Indian Defence Estates Service

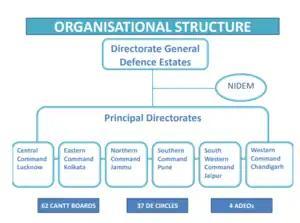
Diagram of IDES Organizational structure

The officers manning the Directorate General are members of the IDES. The Director General of Defence Estates is the highest-ranking officer of the service, who also heads the Directorate General, located at Raksha Sampada Bhawan in Delhi Cantonment, New Delhi. Under DGDE are 5 officers, 4 of which are Additional Director General (ADG) of Defence Estates and one Senior Additional Director General (SADG) of Defence Estates. The ADGs are in-charge of their respective divisions i.e. Cantonments & Co-ord., Acquisition and Hiring, Administration, and Lands. All the ADGs belong to Senior Administrative Grade (SAG) while the SADG belongs to Higher Administrative Grade (HAG). National Institute of Defence Estates Management (NIDEM) is an autonomous body directly reporting to DGDE. It is headed by a Director who also belongs to SAG. The Ministry of Defence is provided advice on matters related to Defence Lands and Cantonments by DGDE. The Cantonments Act, 2006, its rules and regulations etc. are implemented under supervision of DGDE. The land and building requirement of Ministry of Defence is fulfilled by the Directorate General through acquisitions, requisition or hiring.